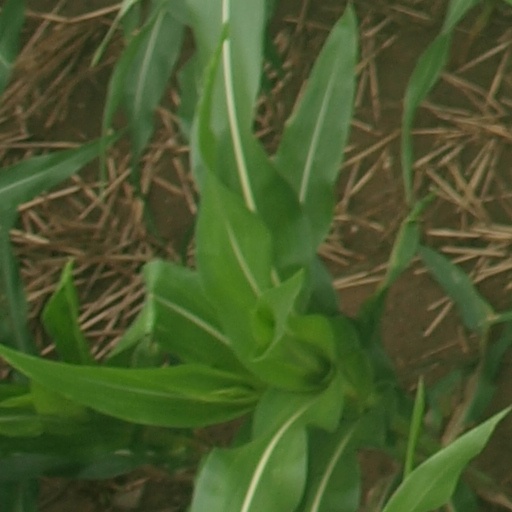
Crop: maize; corn